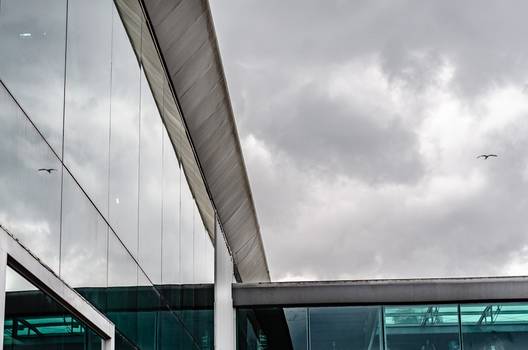
Label: No Watermark